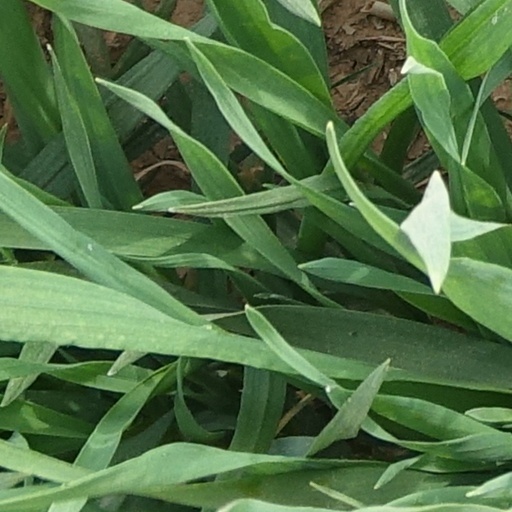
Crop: wheat